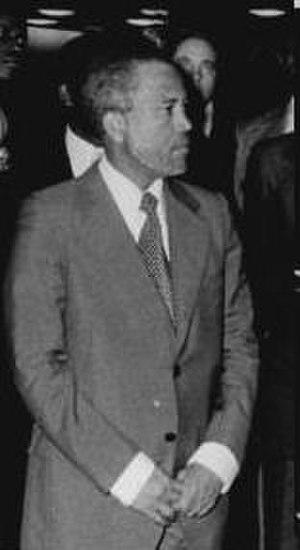
Luíz de Almeida Cabral, né le 10 avril 1931 à Bissau et mort le 30 mai 2009 à Torres Vedras, est un homme d'État, il fut le premier chef de l'État bissau-guinéen, de 1973 à 1980. Il est le demi-frère du leader indépendantiste Amílcar Cabral.